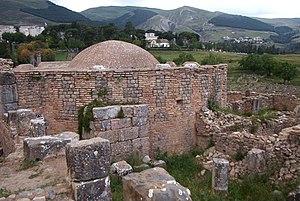
Le baptistère à Djemila
Djemila